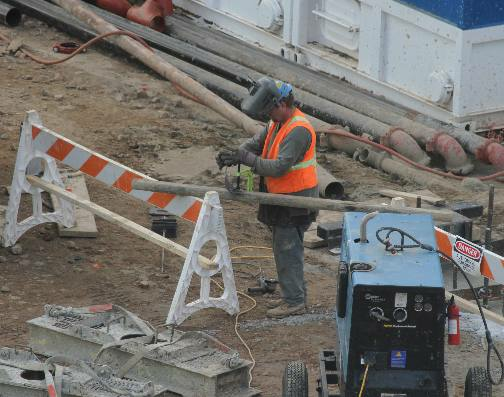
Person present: Yes